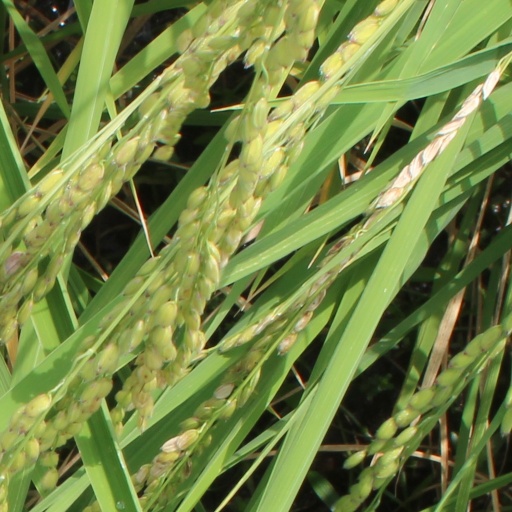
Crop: rice